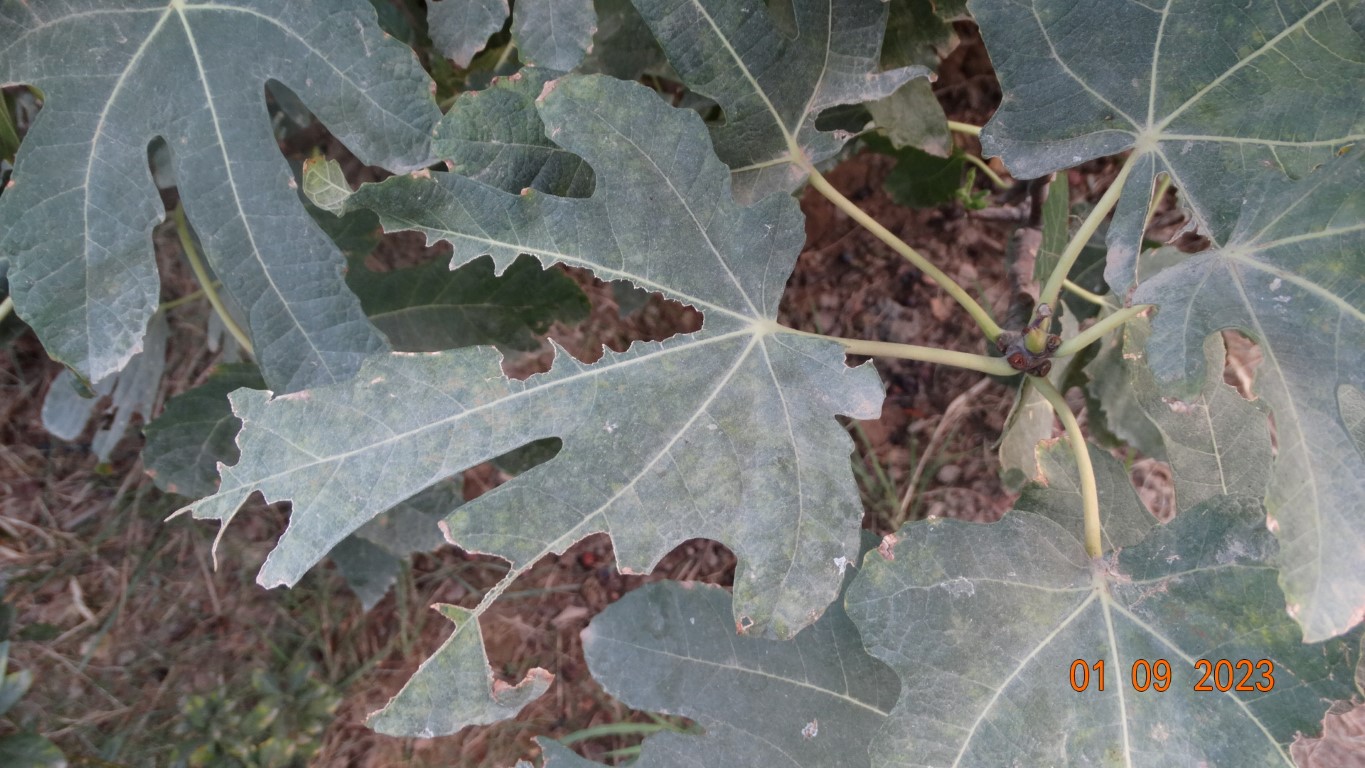
Label: infected